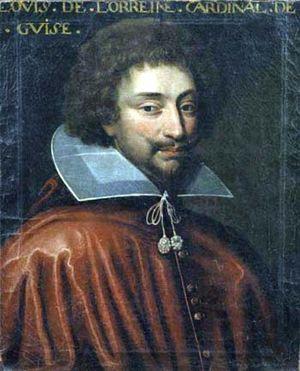
Le premier texte précis concernant le diocèse de Reims date du concile d'Arles en 314 : parmi les seize évêques figurant à ce concile se trouvaient ceux de Reims et de Trèves, provinces de la Gaule Belgique. D'après la tradition, l'évêché de Reims fut fondé vers 250 par les saints Sixte et Sinice. Aucun de leurs successeurs ne fut plus célèbre que saint Remi, mort en 533, après 74 ans d'épiscopat.